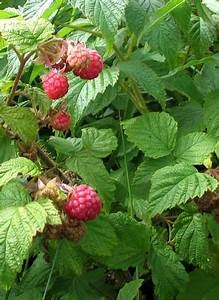
Label: raspberry